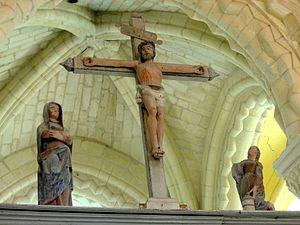
Poutre de gloire classée M.H.
L'église Saint-Denis est une église catholique paroissiale située à Foulangues, dans le département de l'Oise, en France. Elle comporte probablement des parties d'une église plus ancienne, bâtie à la fin du XIᵉ ou au début du XIIᵉ siècle : ce sont les parties hautes de la nef, invisibles depuis l'extérieur. Sinon, l'église a été bâtie pendant une seule campagne de travaux à partir des années 1140, et affiche un style roman tardif, qui annonce déjà le gothique par la qualité de la sculpture de ses chapiteaux, la composition rigoureuse de ses piliers cantonnées, et son voûtement d'ogives, même si l'iconographie des chapiteaux et les profils archaïques des tailloirs, des ogives et des arcades sont encore proprement romans. L'église de Foulangues est, malgré ses petites dimensions, l'une des plus remarquables de la région. Ses murs extérieurs ne trahissent en rien le caractère de l'édifice qu'ils renferment, car ils ont été presque entièrement rebâtis à divers époques.